Pisa Range

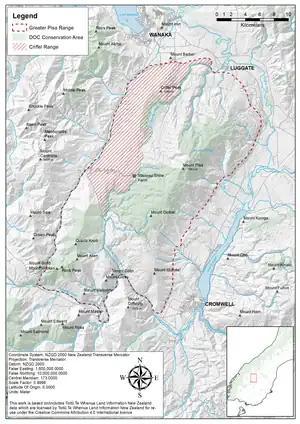
Map of the Pisa and Criffel Ranges, Central Otago, New Zealand

The Pisa Range forms part of the characteristic basin and range topography throughout Central Otago. The basement rock is formed from the Haast Schist Group, grey quartzofeldspathic metagreywacke interlayered with micaceous meta-argillite and greenschist formed during the Rangitata Orogeny. The schist in Central Otago has a well-defined pervasive schistosity, with shallow dips defining the broad regional-scale warps in schistosity caused during Miocene deformation (the Kaikoura orogeny). The warped geometries are antiformal over mountain ranges and synformal under the intervening basins. Associated reverse faulting (the Otago fault system) along the southeastern flanks of many Central Otago mountain ranges (i.e. Taieri Range, Lammermoor Range, Rock and Pillar Range, Rough Ridge, Raggedy Range, Dunstan Mountains, Pisa Range) gives rise to the basin and range topography of parallel ridges and basins.